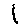
Label: 1